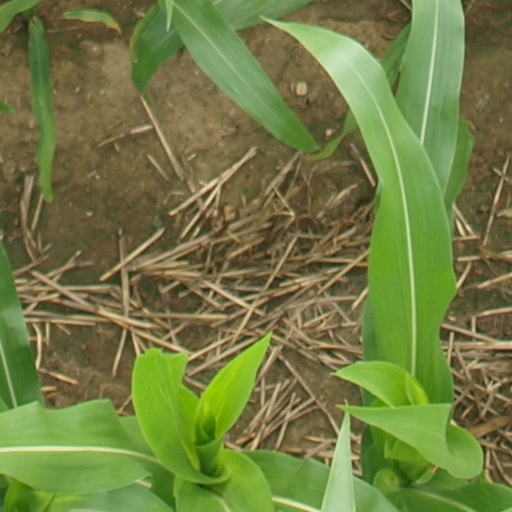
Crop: maize; corn